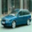
Label: automobile